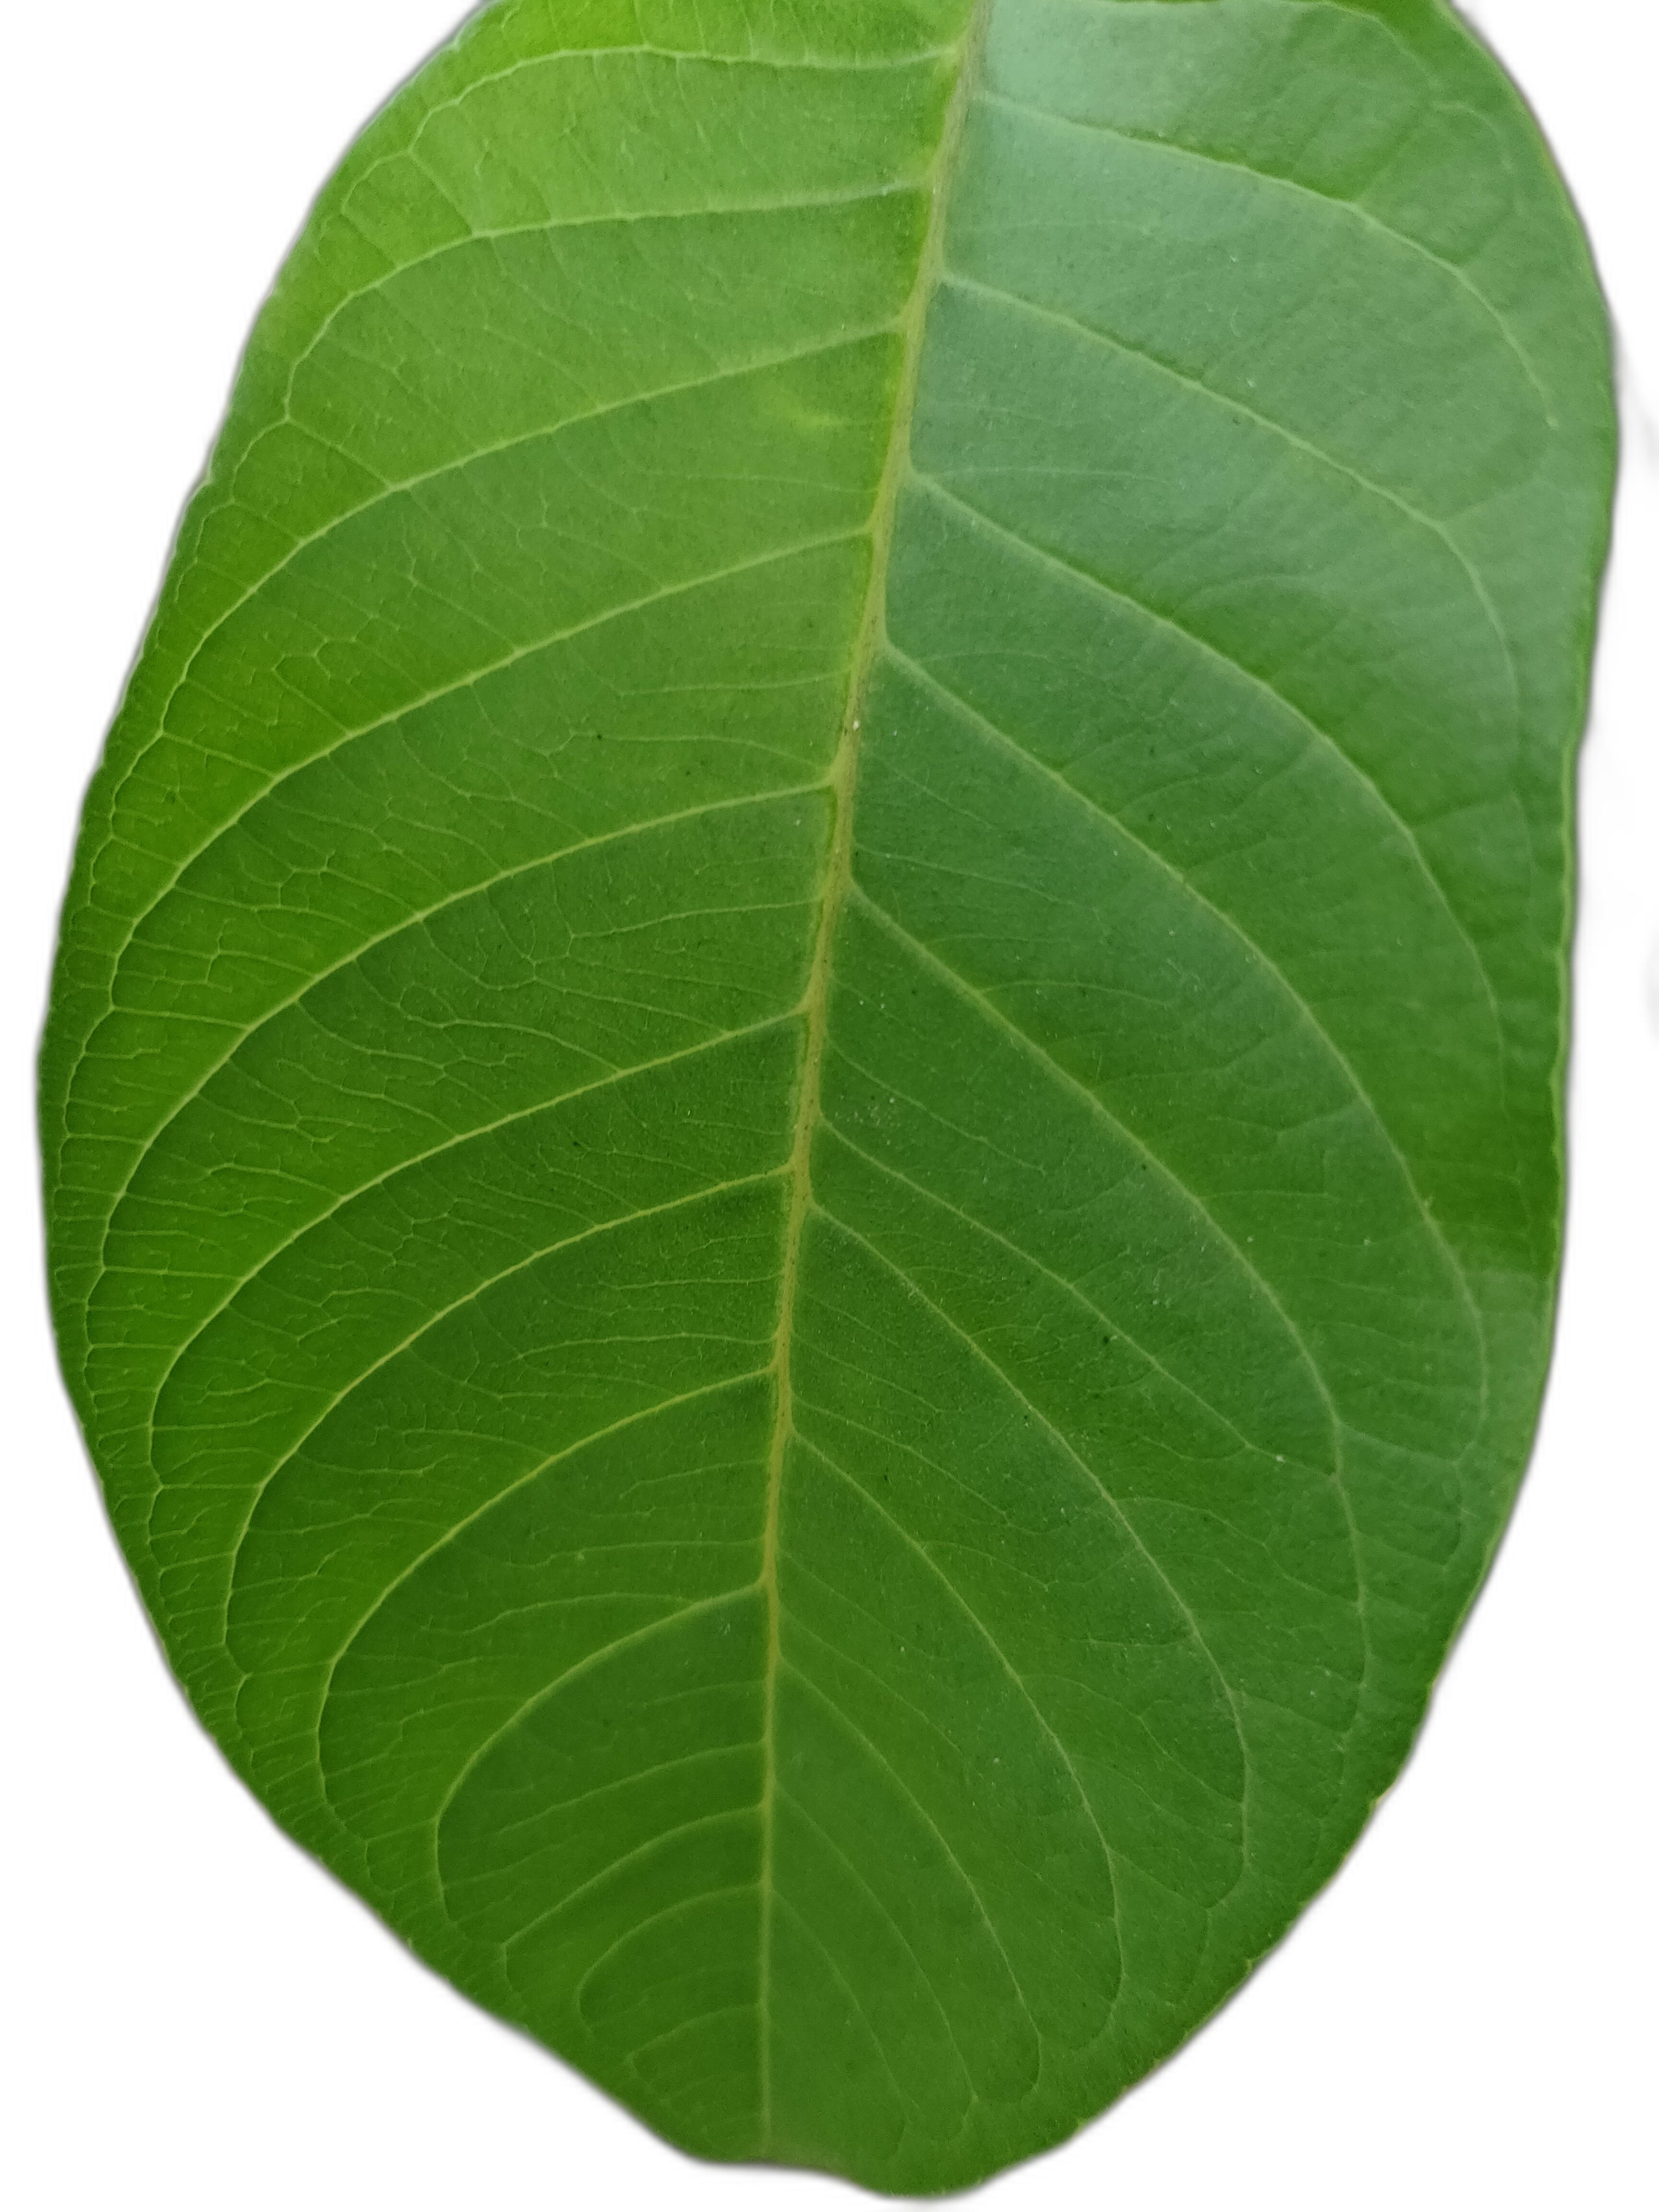
Plant part: leaf
Disease: Healthy